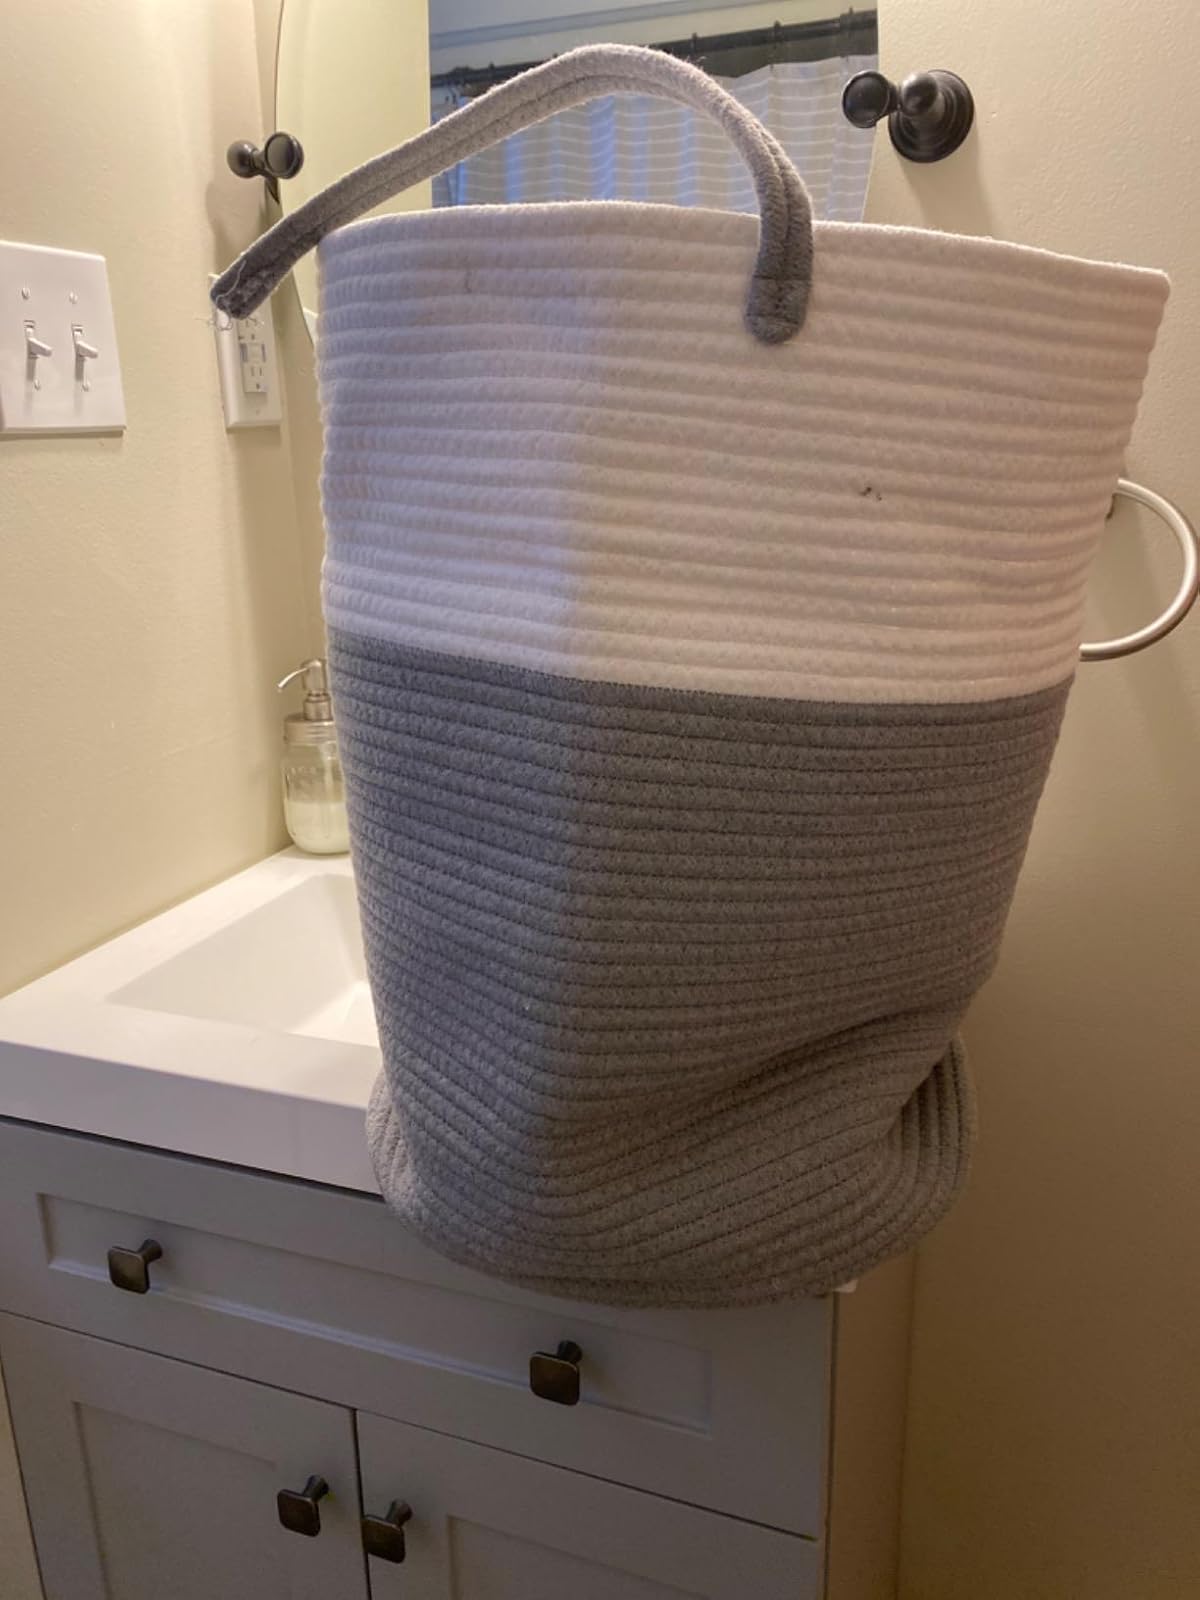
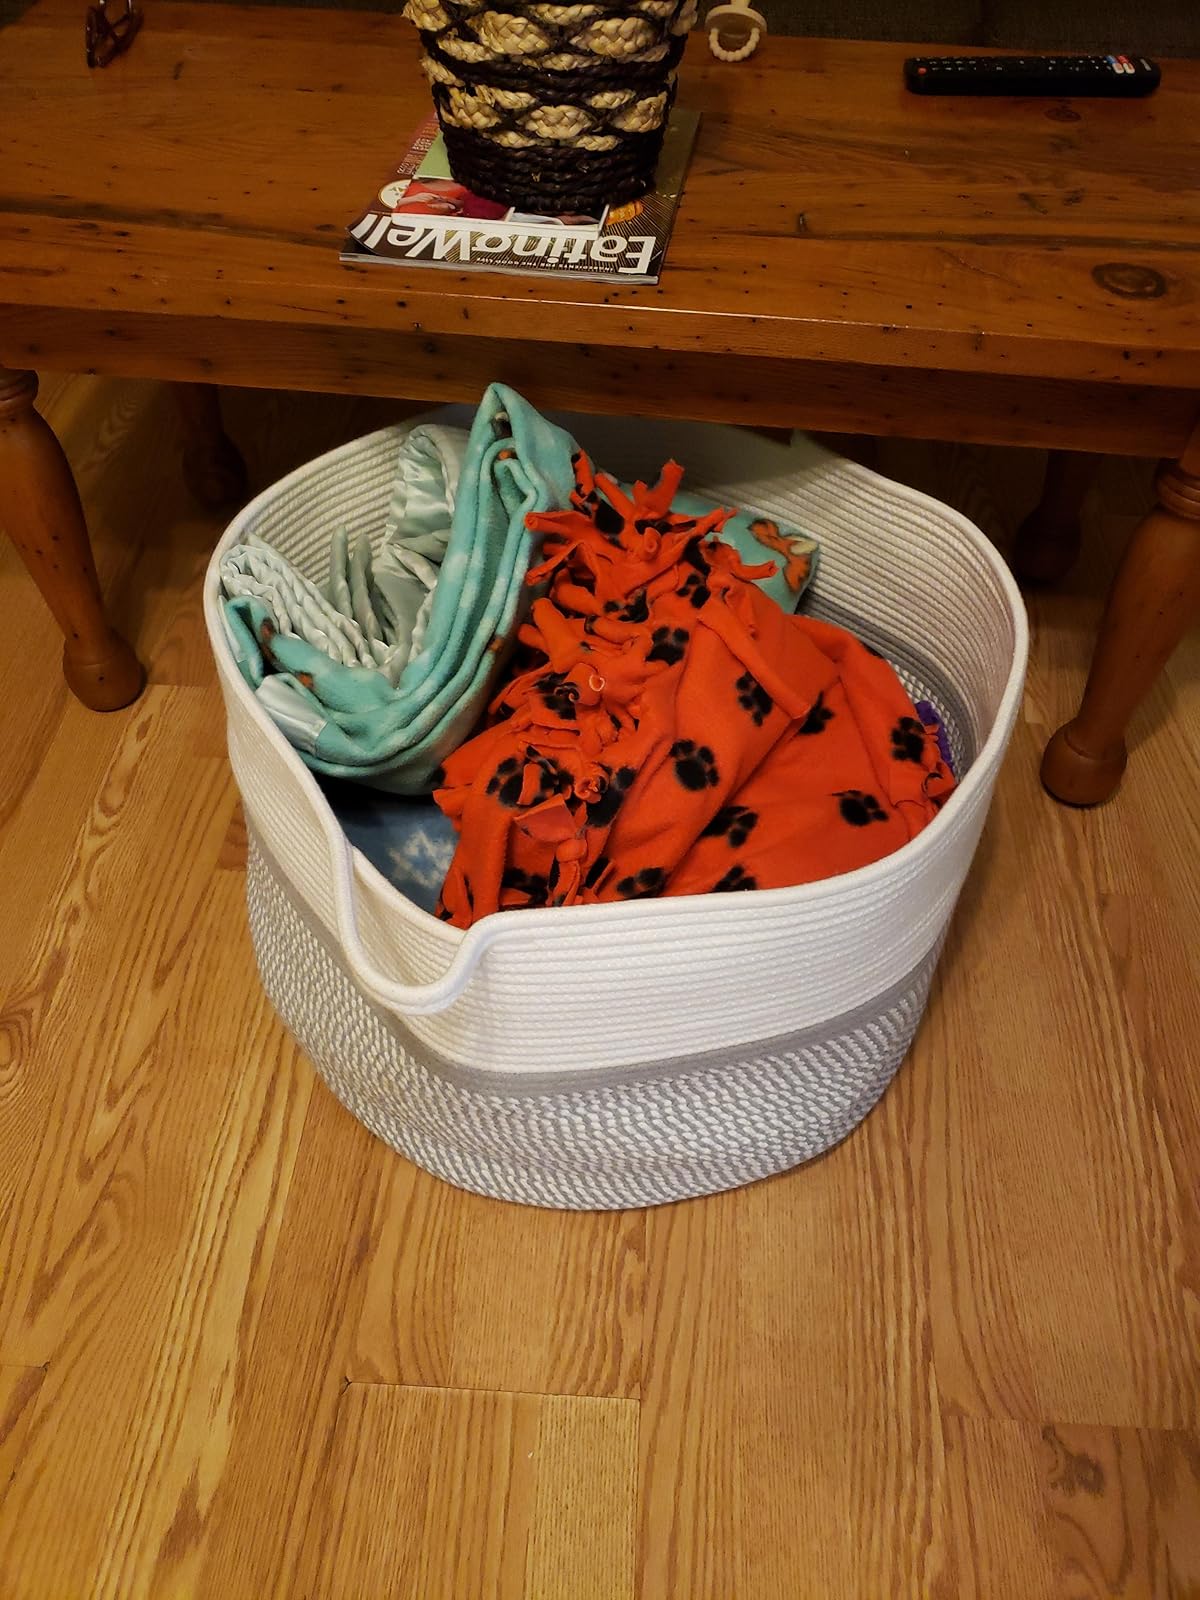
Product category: items_hamper
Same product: no